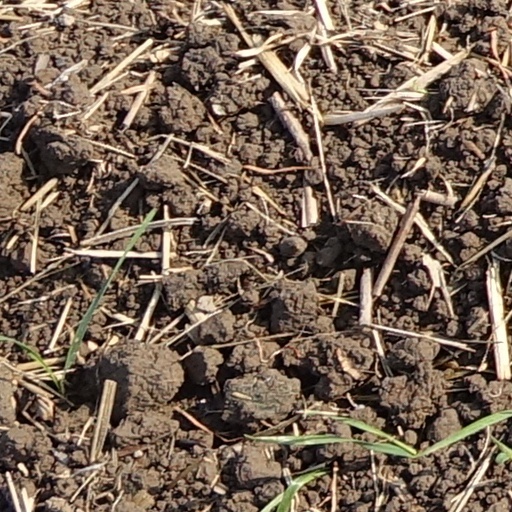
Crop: wheat